Richard H. Brodhead

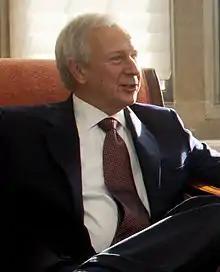
Brodhead in 2012

He left New Haven in 2004 to become President of Duke University, succeeding Nan Keohane. He was the first university president to live on campus since the 1960s, residing in the J. Deryl Hart House, the official presidential residence. Much of his leadership at Duke was focused on enriching the undergraduate experience of Duke students and expanding the university’s financial aid endowment to ensure that a Duke education is accessible to qualified students regardless of their family’s financial circumstances. He called for Duke to become an international center in addressing health care inequities through a major global health initiative involving faculty and schools across the university, and championed Duke’s efforts to bring the results of faculty and student research through a translational societal process. Brodhead was also active in Durham, promoting K-12 public education, several new community health clinics, neighborhood revitalization through the Duke-Durham Neighborhood Partnership, and the future strategic direction of the Research Triangle Park Brodhead led the successful Financial Aid Initiative, which raised $308.5 million for need-based scholarships at Duke at its conclusion in 2008. His signature program was DukeEngage, which "empowers students to address critical human needs through immersive service.